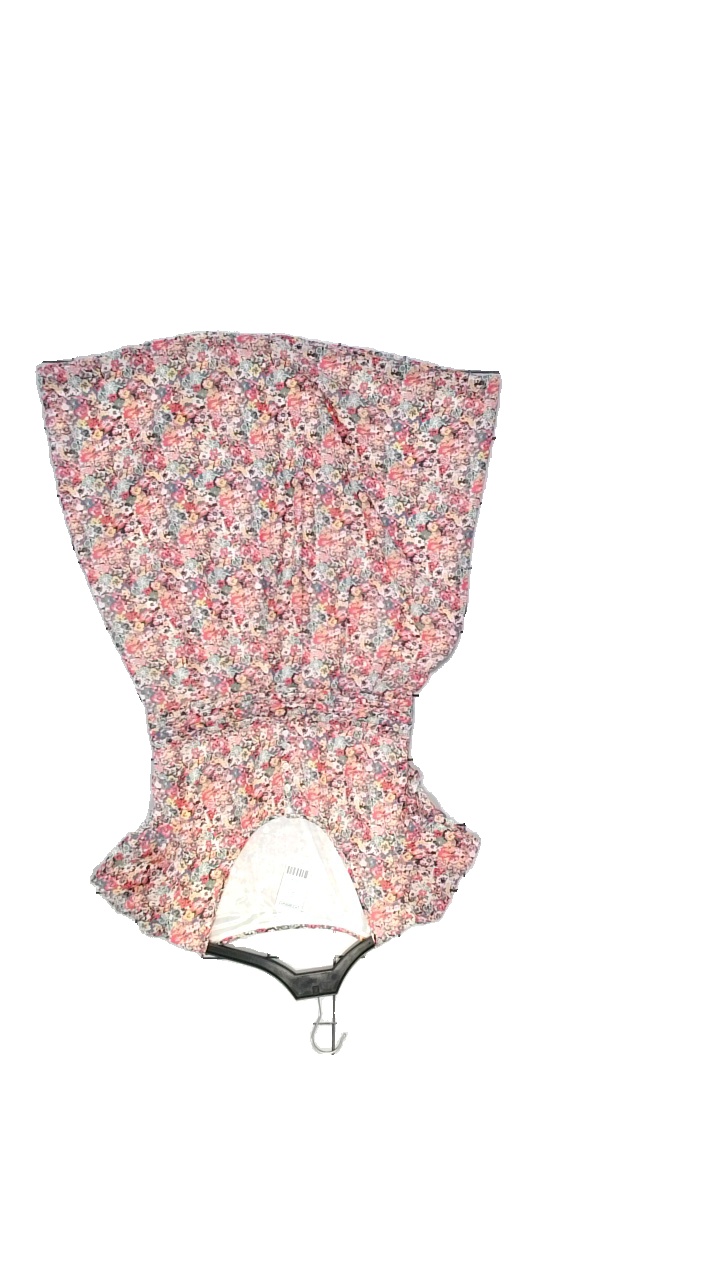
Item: Dress (Ladies)
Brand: Stockhlm
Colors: White, Green, Pink, Red, Black, Blue, Yellow, Multicolor
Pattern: Floral print
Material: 100% Polyseter
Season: Summer
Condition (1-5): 5
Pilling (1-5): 4
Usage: Reuse
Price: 250-400